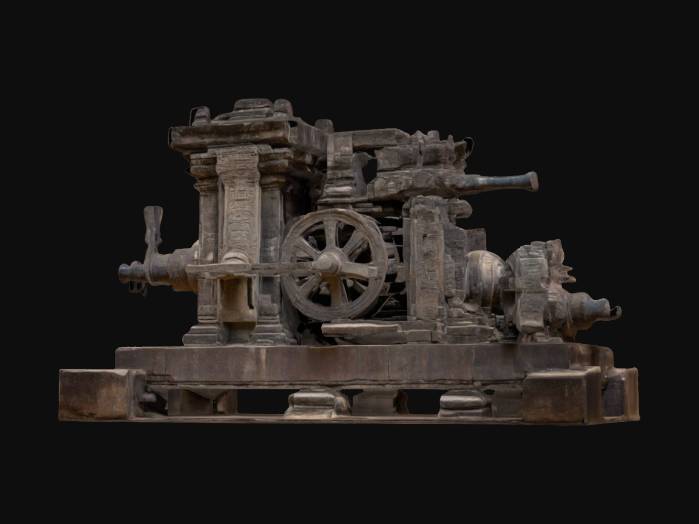
미적 점수 (1~10점): 8